El Paso, Texas

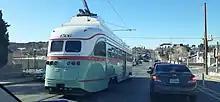
El Paso Street Car on Stanton street

Hueco Tanks State Historic Site is a Texas historic site in the Hueco Tanks area, approximately northeast of downtown El Paso and just west of the Hueco Mountains. The park is popular for recreation such as birdwatching and bouldering, and is culturally and spiritually significant to many Native Americans. This significance is partially manifested in the pictographs (rock paintings) that can be found throughout the region, many of which are thousands of years old. Hueco Tanks is also widely regarded as one of the best areas in the world for bouldering (rock climbing, low enough to attempt without ropes for protection), unique for its rock type, the concentration and quality of the climbing, and after which the Hueco bouldering grades are named. In any given climbing season, which generally lasts from October through March, it is common for climbers from across Europe, Asia, and Australia to visit the park. Since implementation of the Public Use Plan, following a brief closure of the entire park due to the park service's inability to manage the growing crowds of international climbers, volunteer or commercial guides are required to access more than 2/3 of the park's area. Only North Mountain is accessible without guides, and then only for about 70 people at any given time. The park offers camping and showers for a small fee a day or, as is most popular for climbers, the nearby Hueco Rock Ranch offers camping where climbers can relax and socialize.